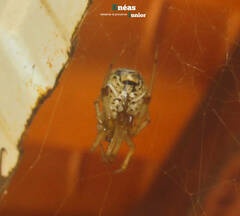
Species: Parasteatoda_tepidariorum